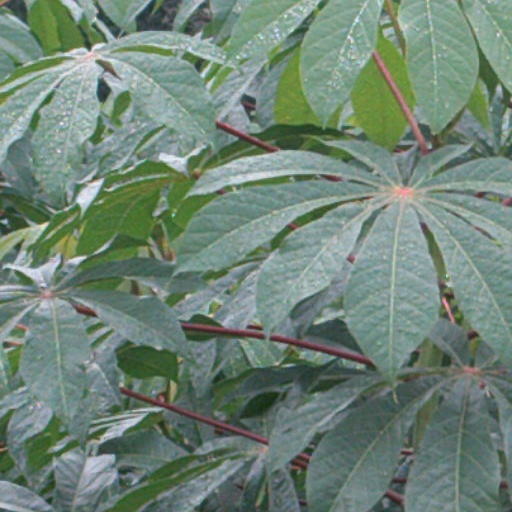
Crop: cassava